Lone Oak Independent School District

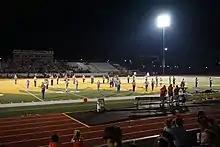
Lone Oak High School Marching Band

Lone Oak Independent School District is a public school district based in Lone Oak, Texas USA. Located in Hunt County, a small portion of the district extends into Rains County. It covers 98 square miles.